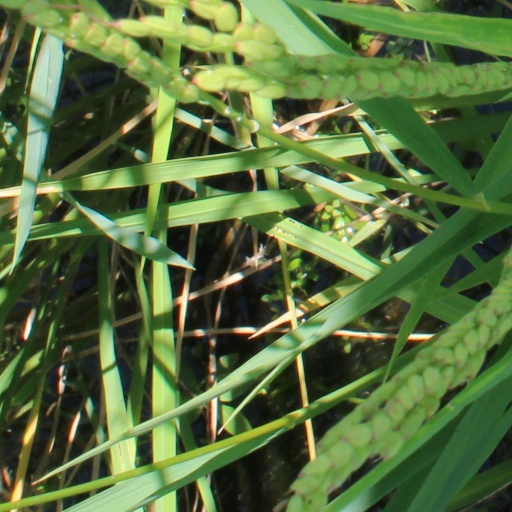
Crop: rice